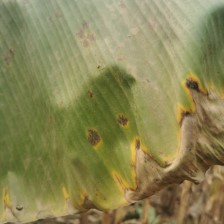
Label: pestalotiopsis